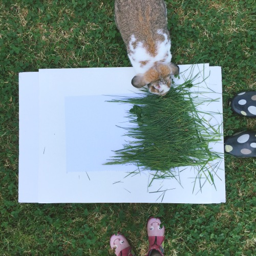
person is for get away from the grass